Ohsama Sentai King-Ohger

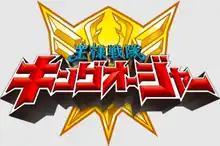

is a Japanese "tokusatsu" television drama, the 47th installment in Toei Company's long-running "Super Sentai" series and the fourth produced in the Reiwa era. This series is the first in the franchise where all of the main characters have both an insectoid and royalty motif.